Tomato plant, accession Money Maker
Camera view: bottom (45 deg); turntable rotation: 330 degrees
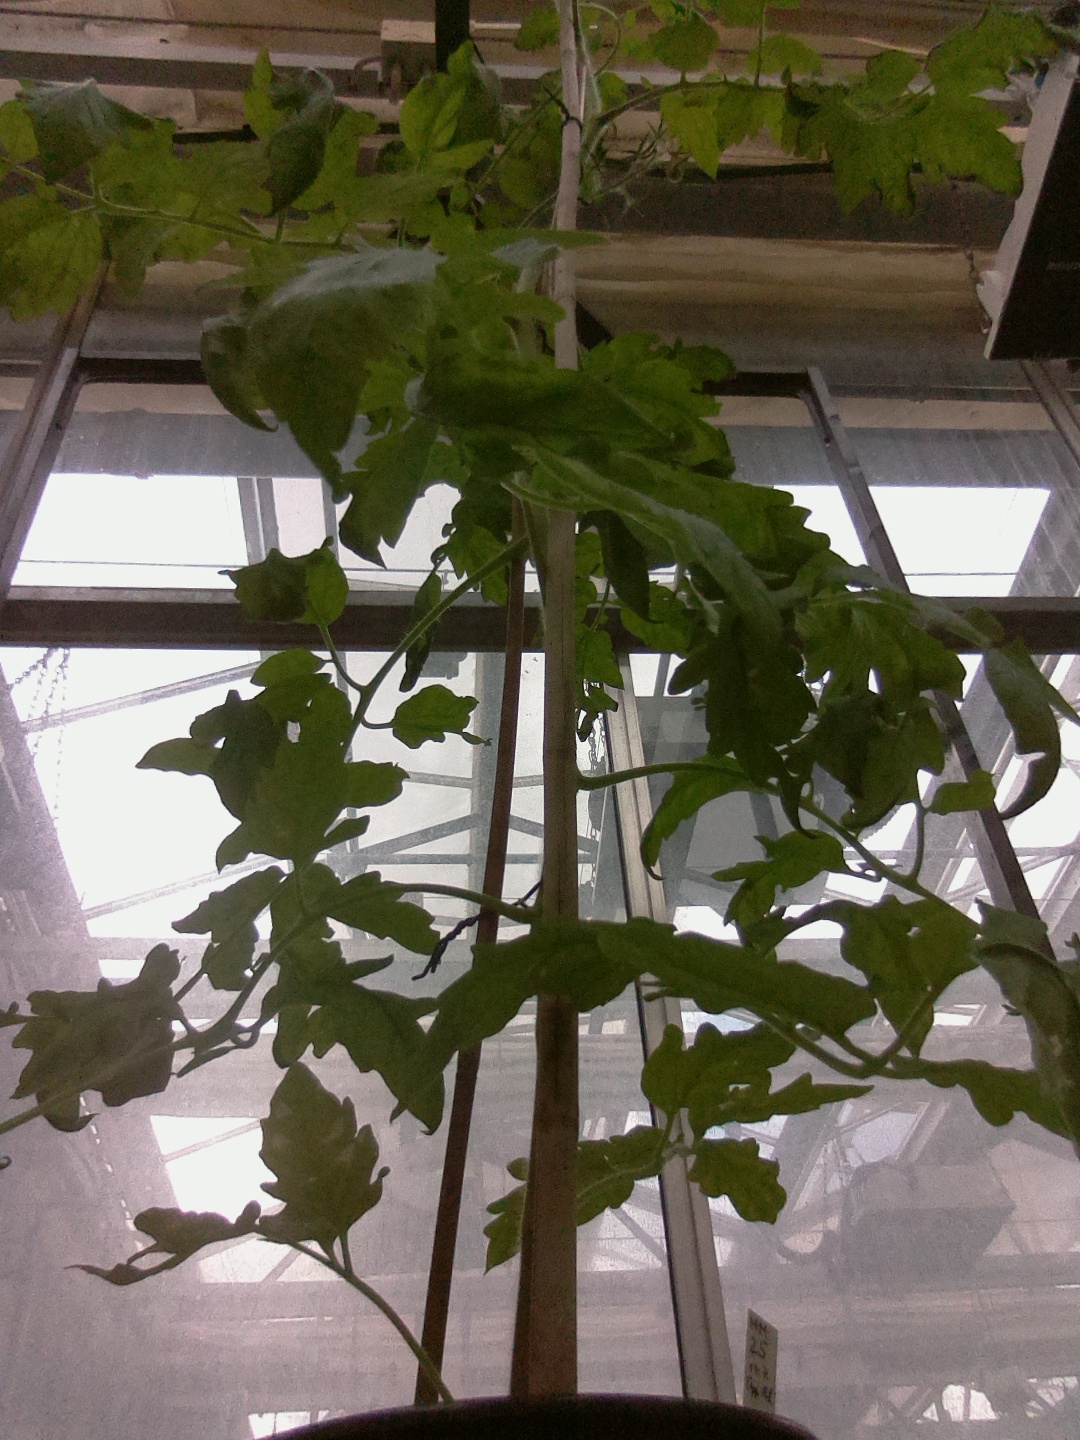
BBCH growth stage 70: Fruits at the main stem or branches visibles